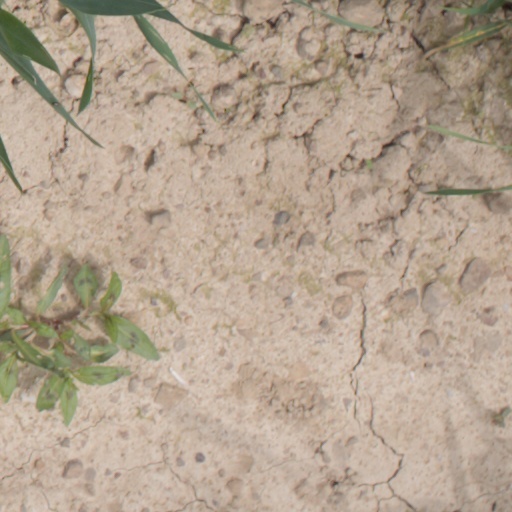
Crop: wheat